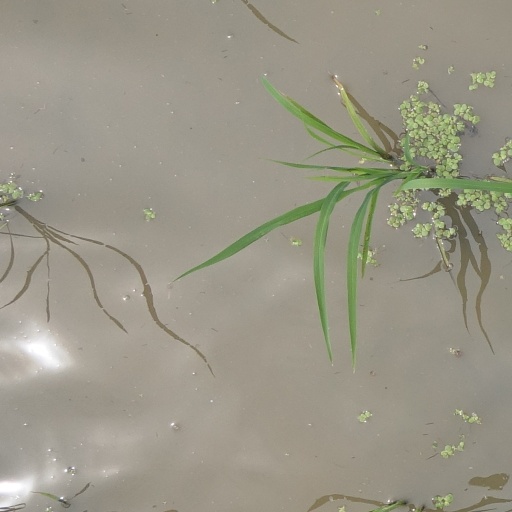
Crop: rice